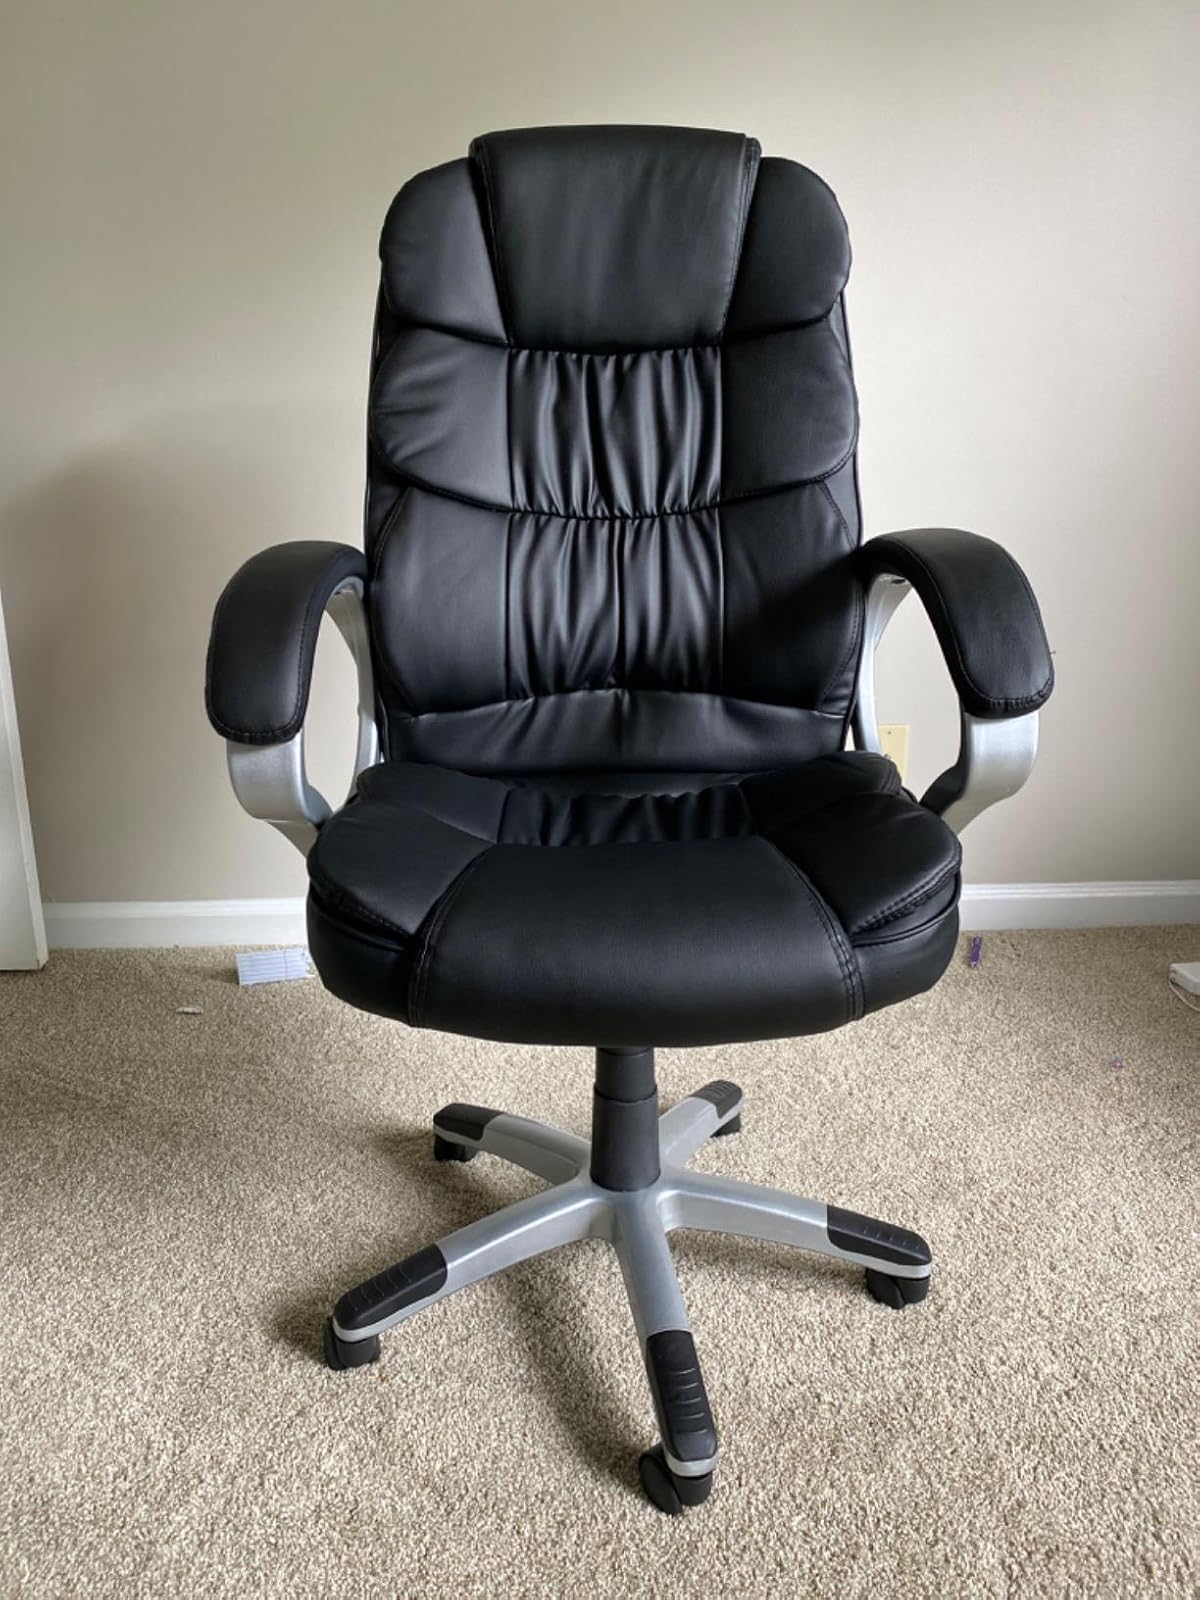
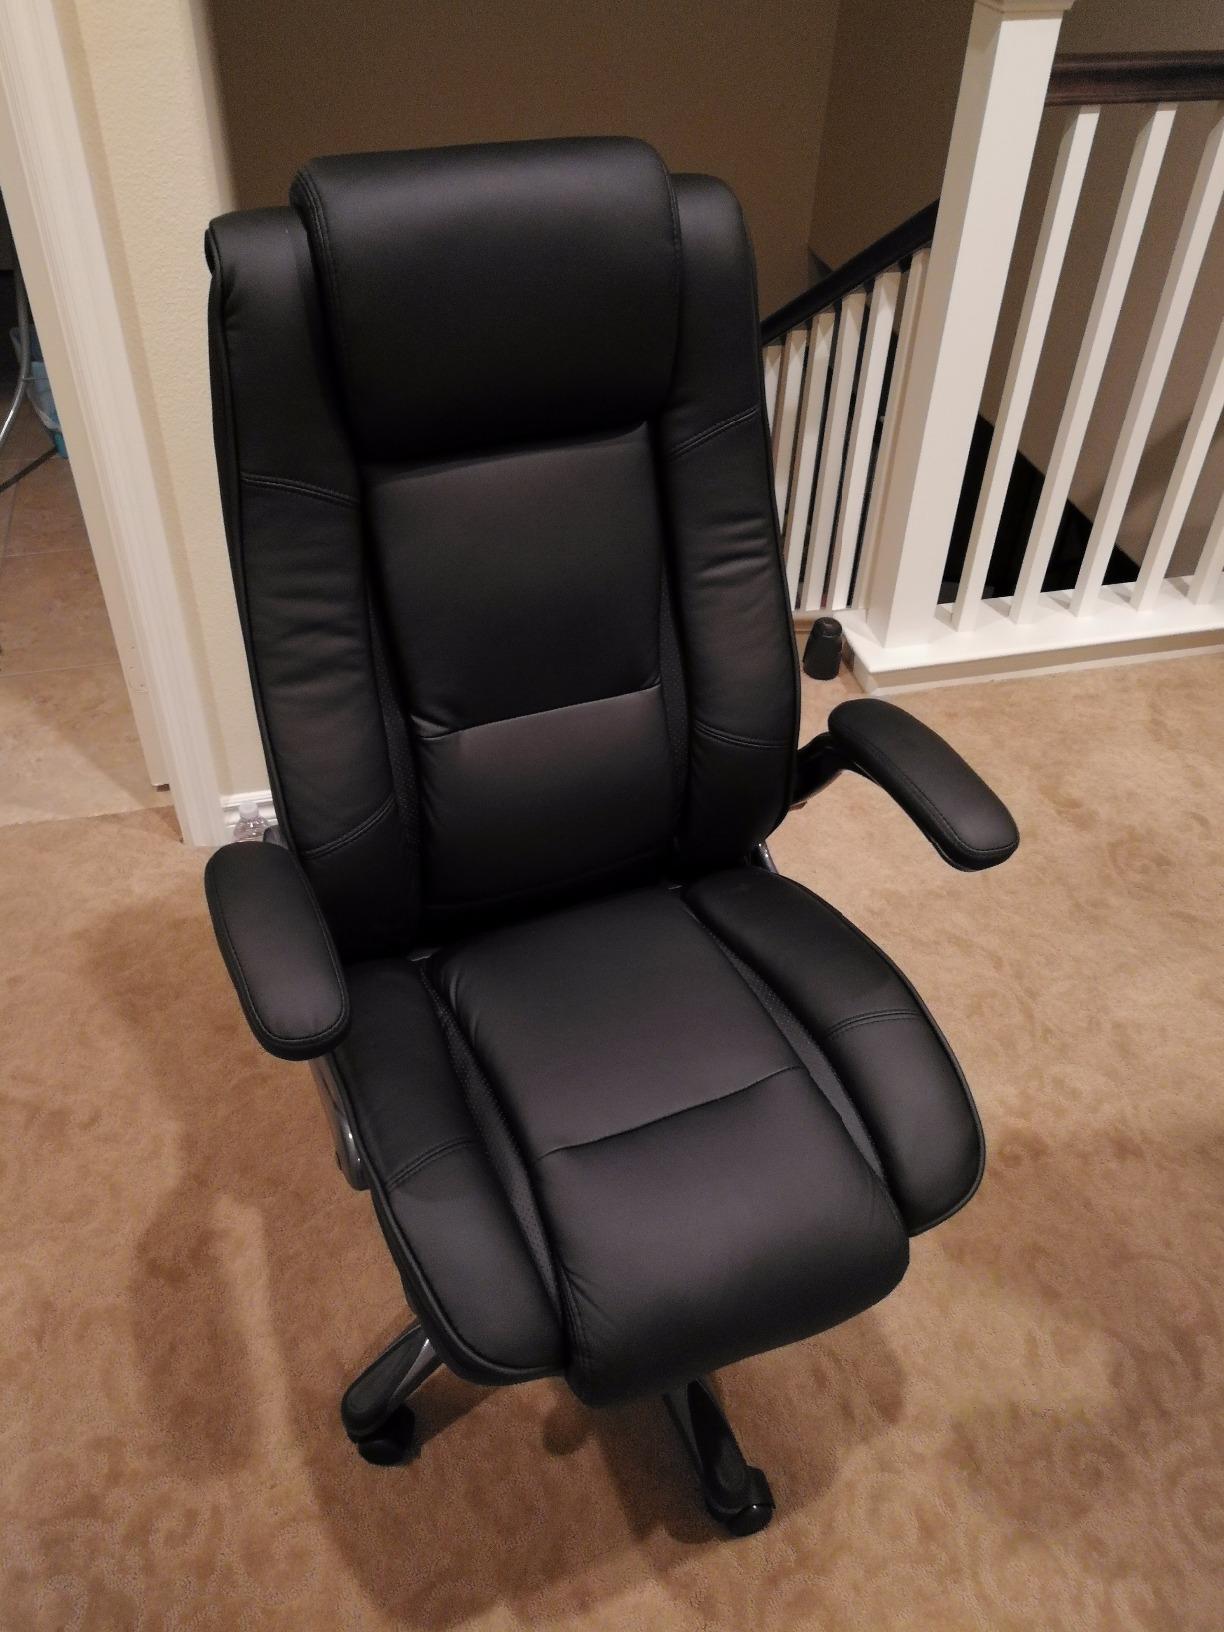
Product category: items_chair
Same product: no